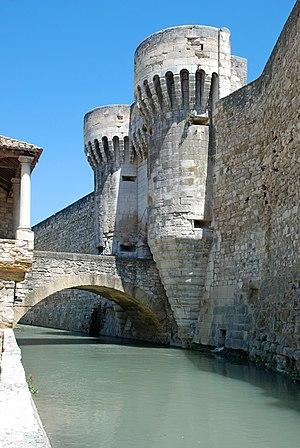
France - Provence - Vaucluse - Pernes-les-Fontaines - Chapelle et porte Notre-Dame
L'église Notre-Dame-de-Nazareth est une église d'origine romane située à Pernes-les-Fontaines dans le département français de Vaucluse en région Provence-Alpes-Côte d'Azur.
La Nesque est une rivière des monts de Vaucluse dans le département français de Vaucluse en région PACA et un affluent de la sorgue de Velleron, donc un sous-affluent du Rhône par l'Ouvèze.
La Porte Notre-Dame est une porte de ville fortifiée située à Pernes-les-Fontaines dans le département français de Vaucluse en région Provence-Alpes-Côte d'Azur, sur le territoire de l'ancien État du Comtat Venaissin.
Les remparts de Pernes-les-Fontaines sont une enceinte entourant le centre du village de Pernes-les-Fontaines, dans le département français de Vaucluse en région Provence-Alpes-Côte d'Azur.